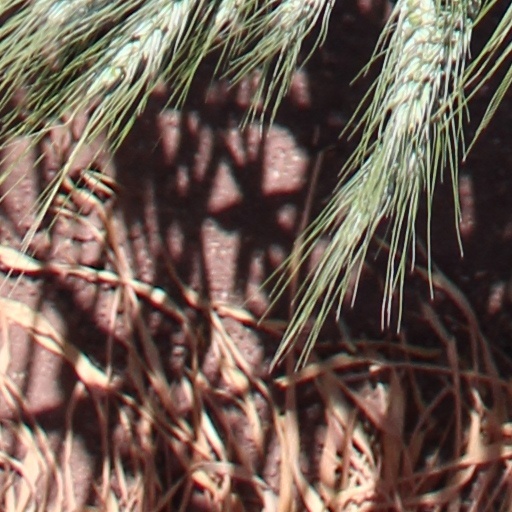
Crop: wheat